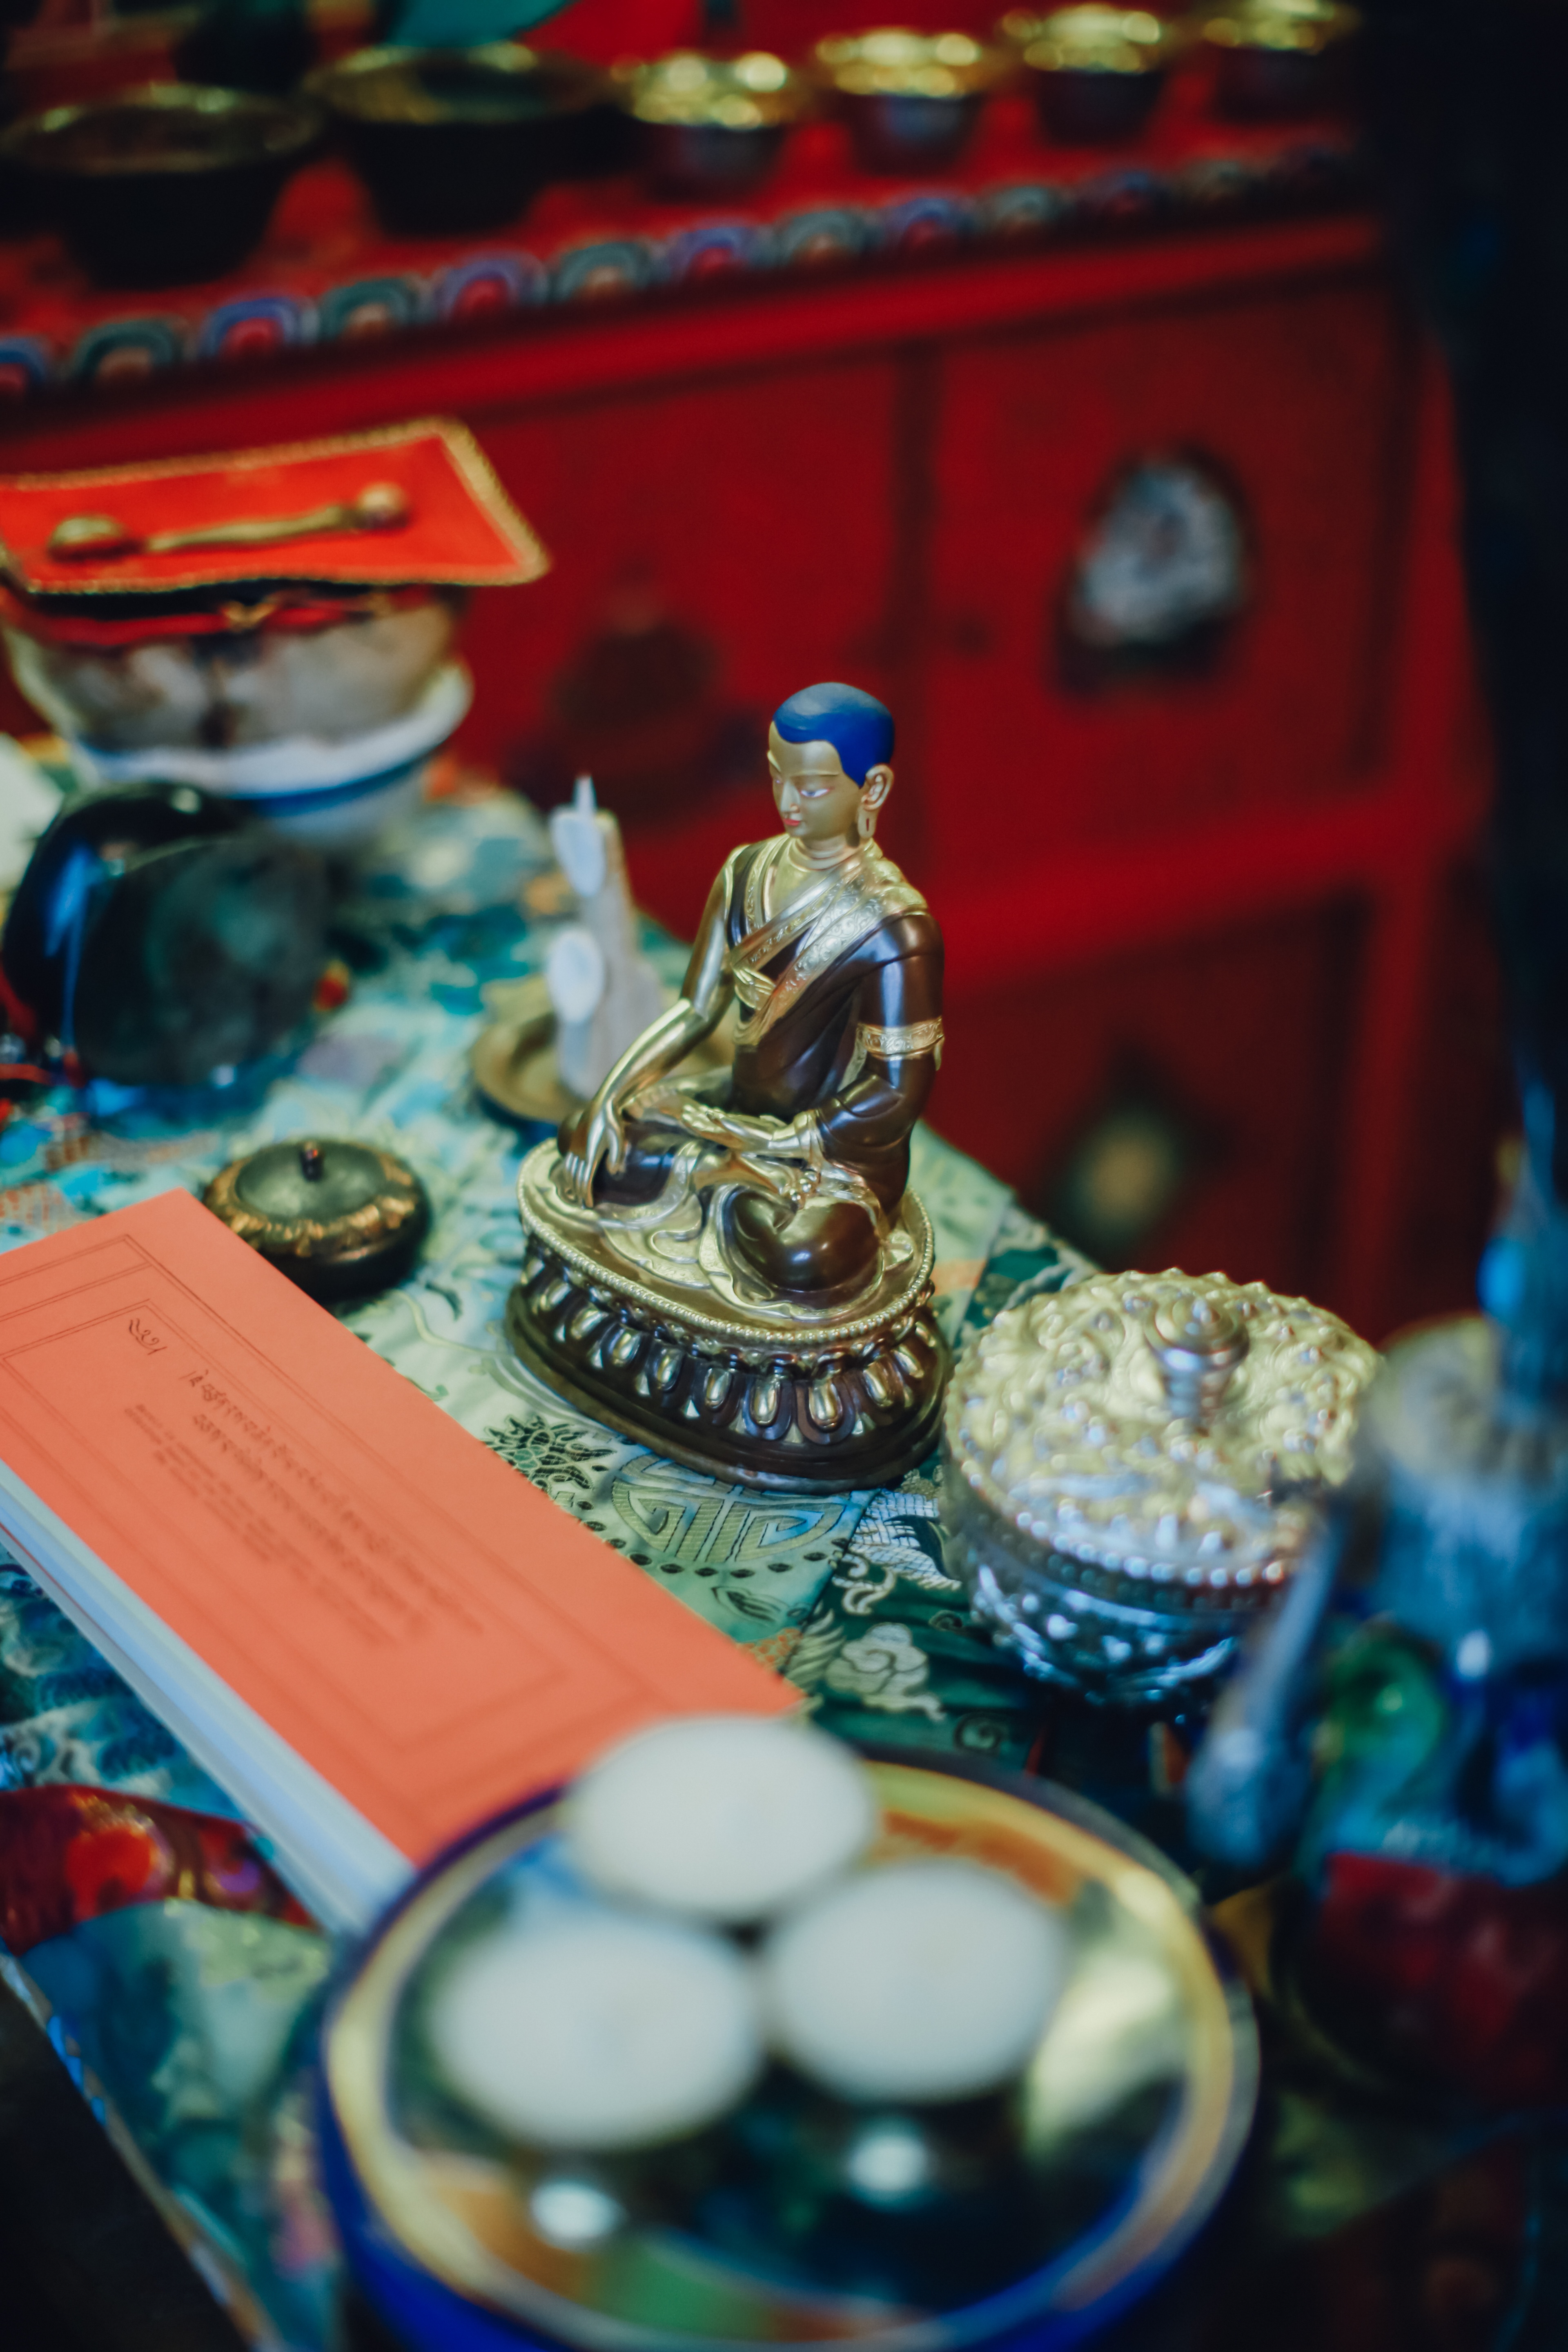
color, christmas, toy, games